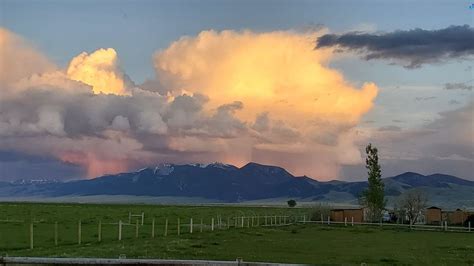
Weather: sun or clear